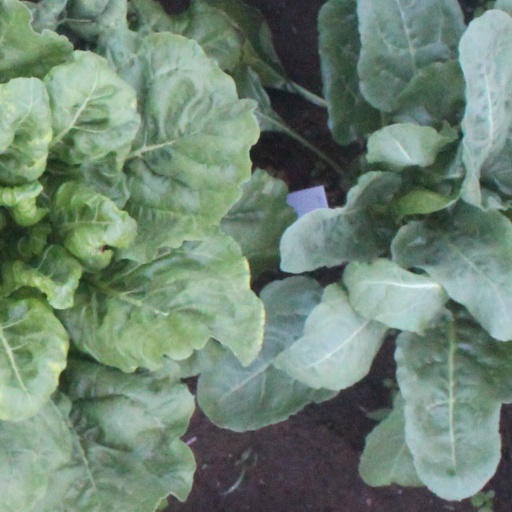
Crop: sugar beet